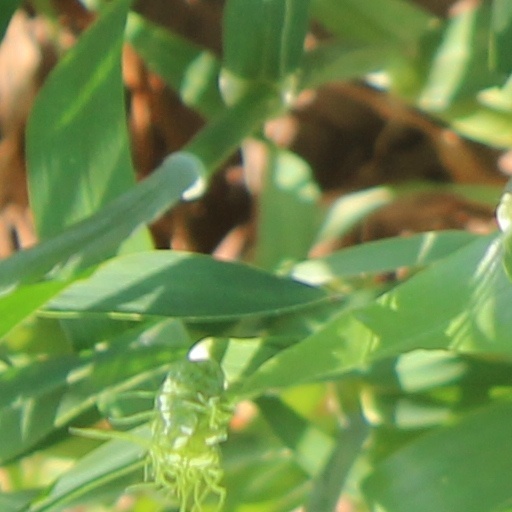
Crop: wheat